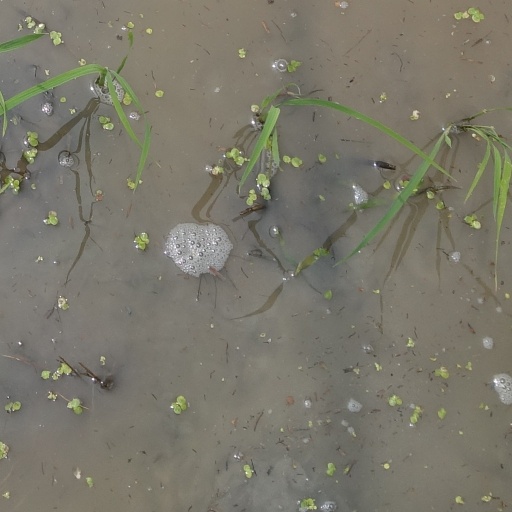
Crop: rice